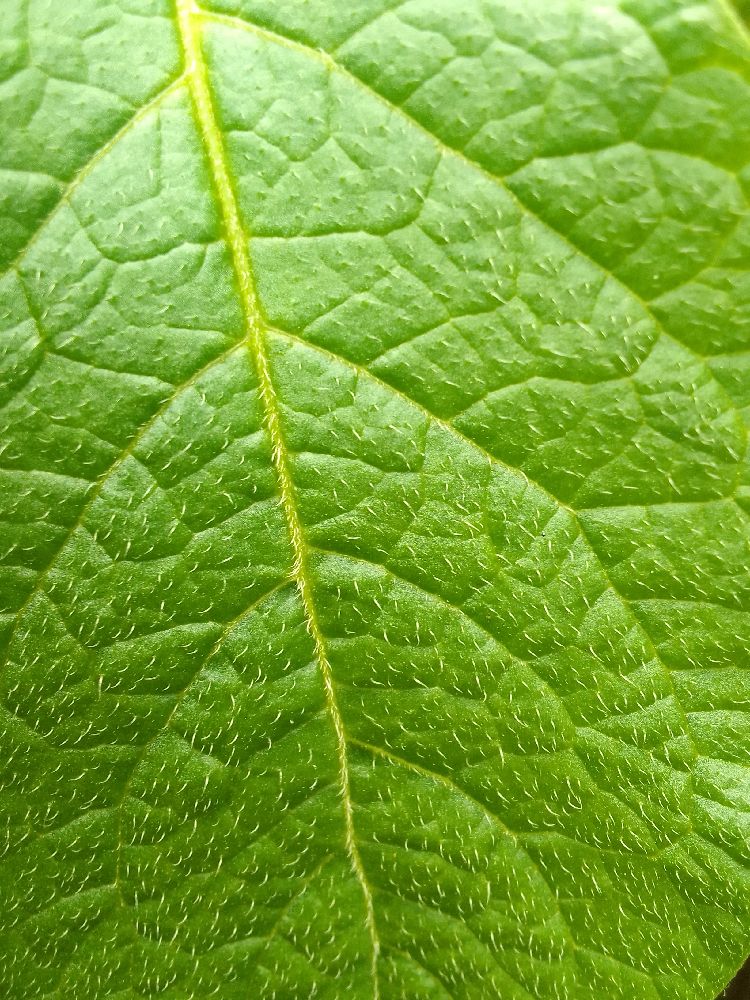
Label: Healthy